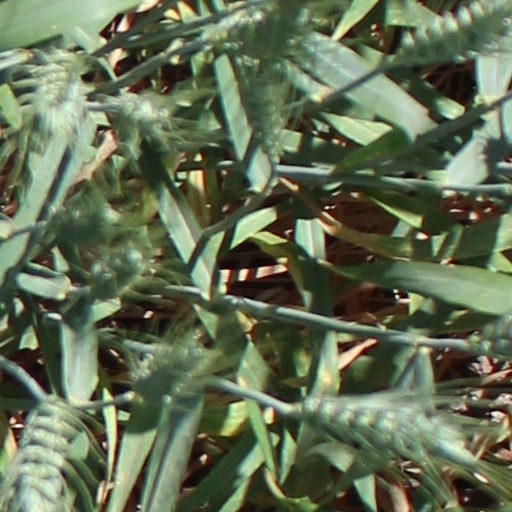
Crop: wheat